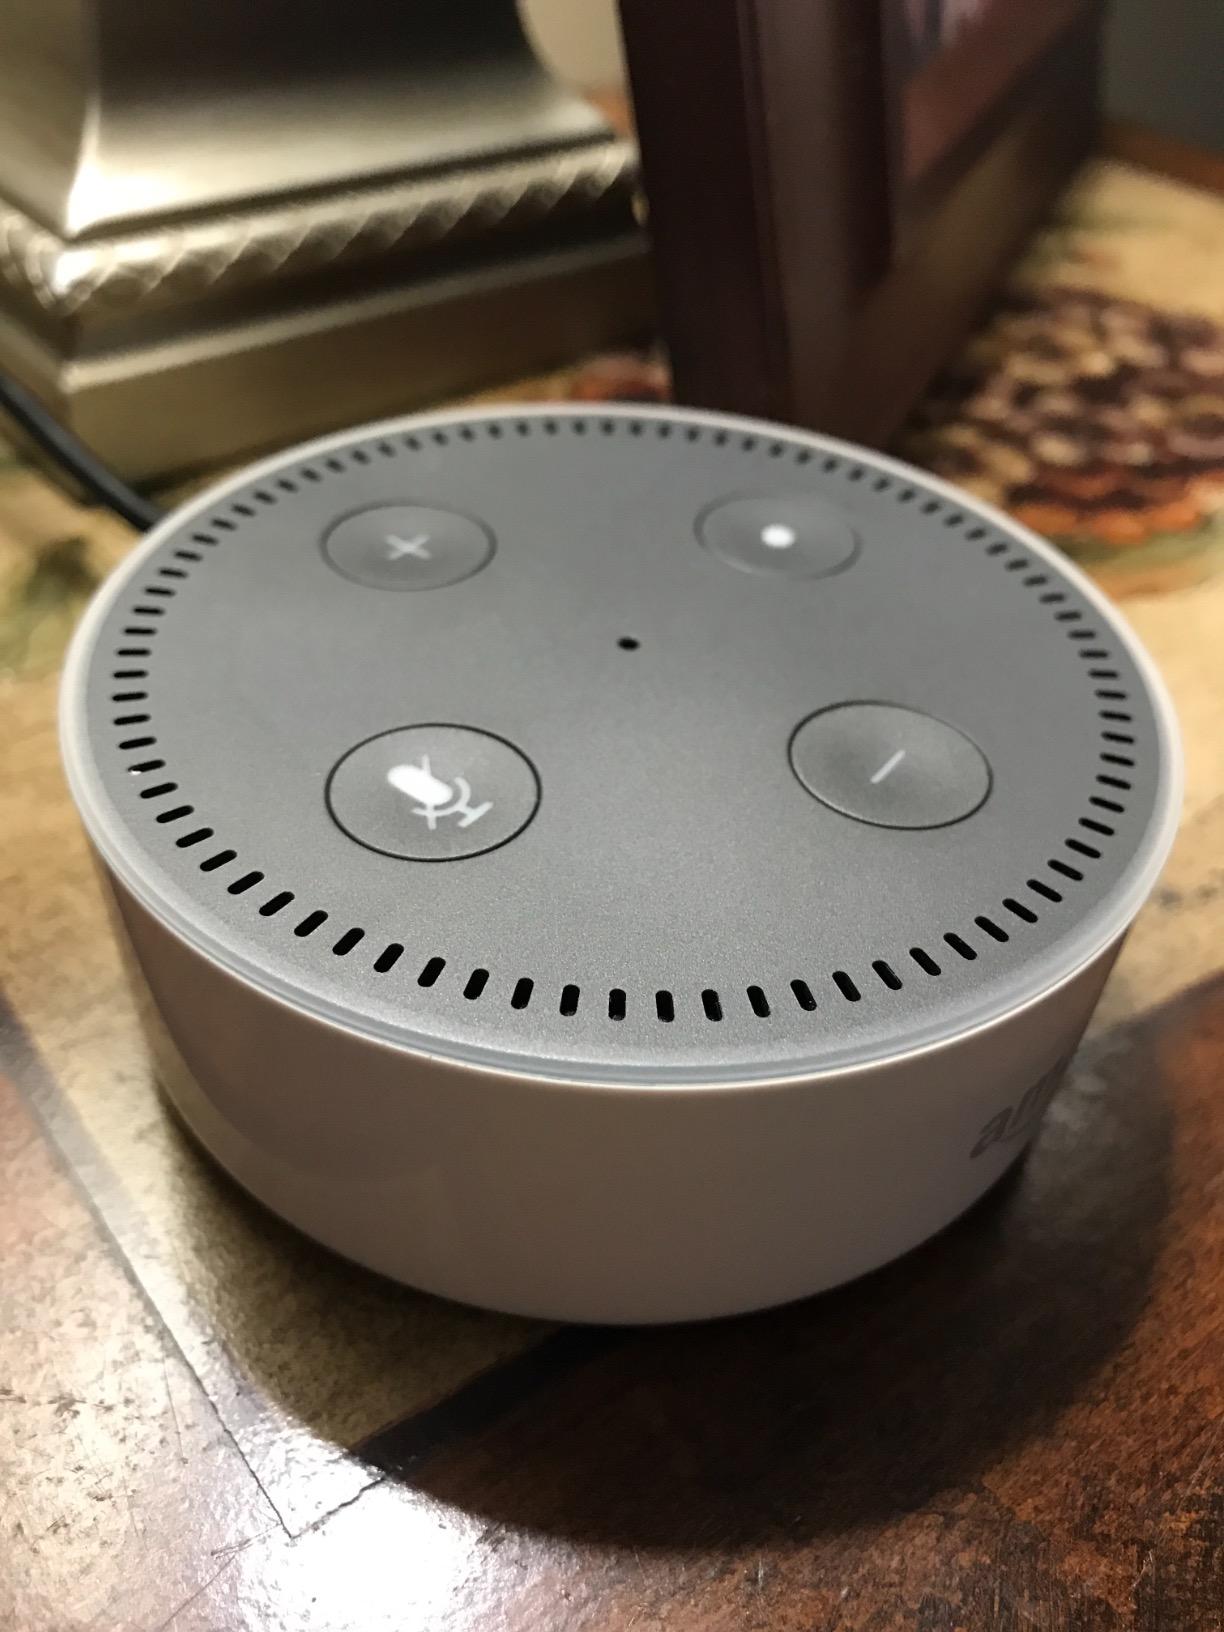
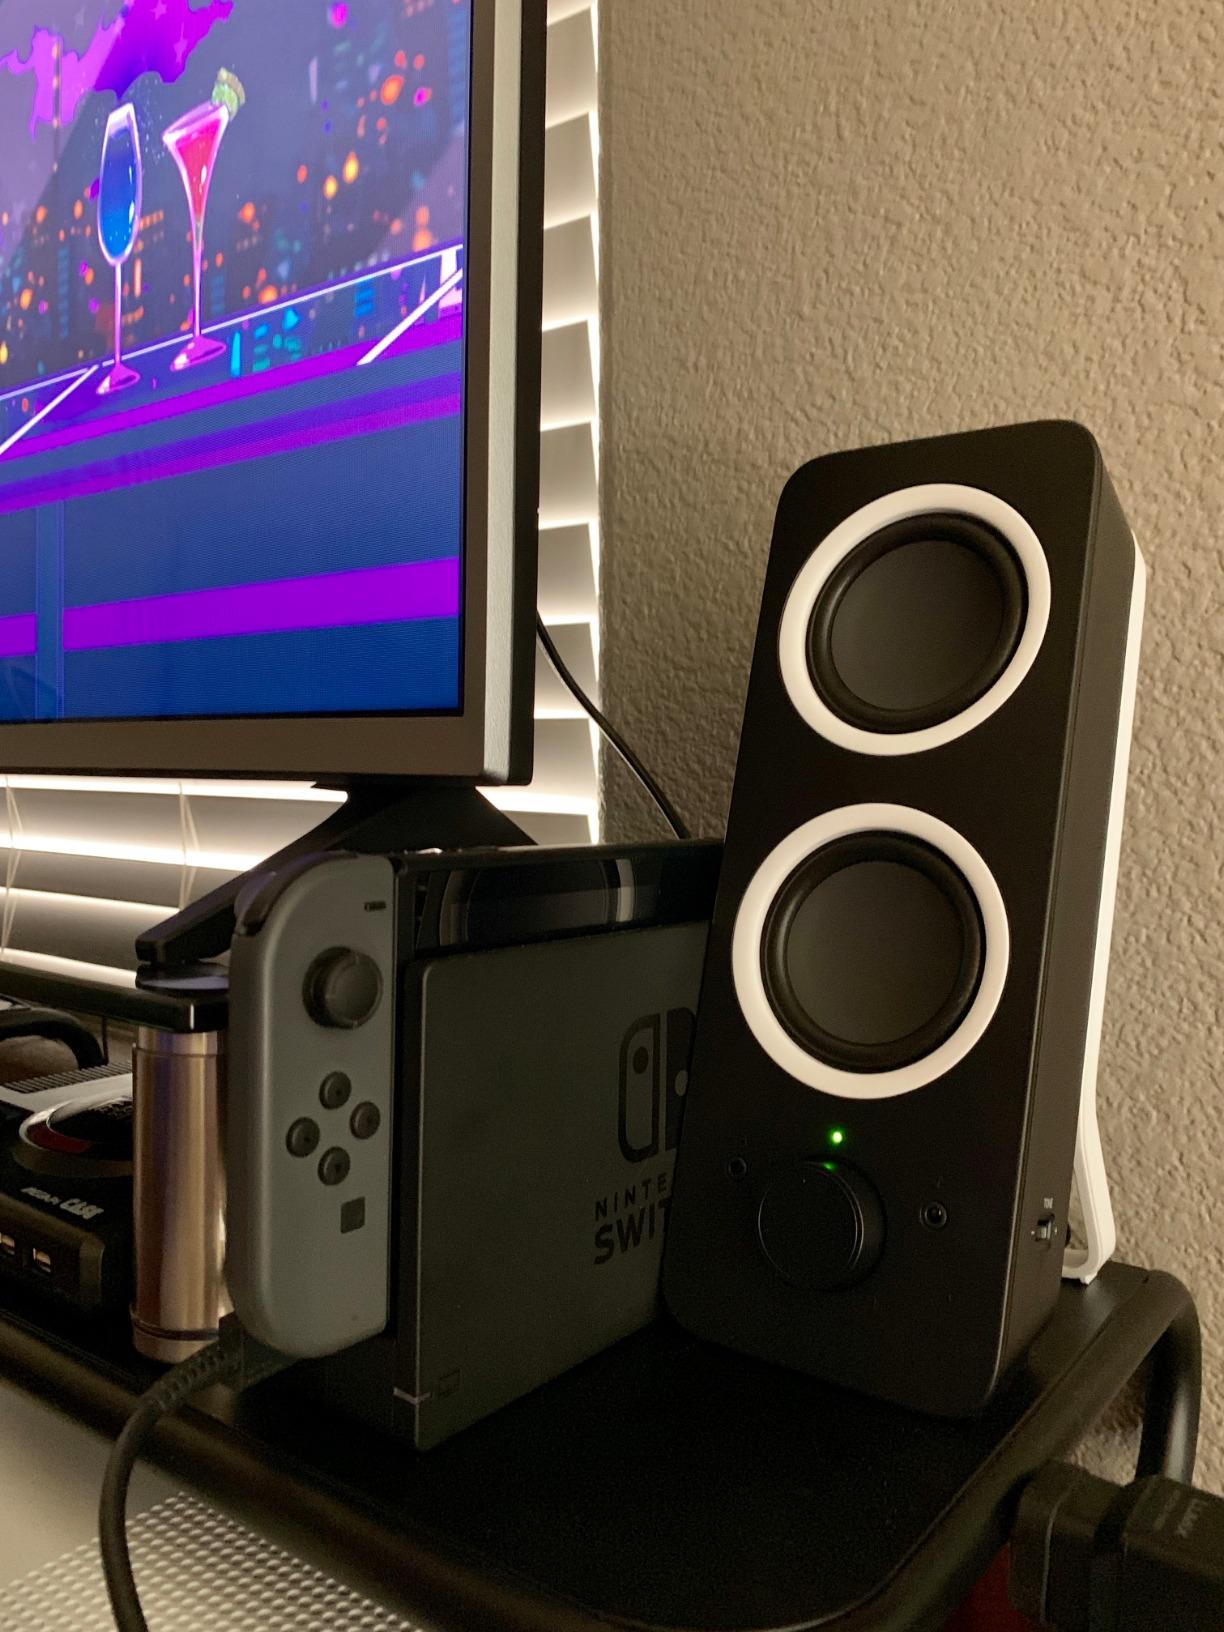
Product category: speaker
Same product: no